The Fifth Element

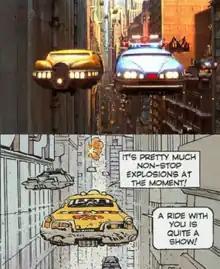
Korben's flying taxicab (top), which was inspired by the comic album "The Circles of Power", drawn by artist Jean-Claude Mézières.

Besson wrote and directed the commercially successful "" (1994). During that period, he continued to work on the script for "The Fifth Element", shortening it. He reduced the film's budget to $90million before again attempting to find a studio willing to produce it. Columbia Pictures, which had a partnership in "Leon", agreed to finance the film. By this time, Besson had decided to go with a lesser-known lead actor to save on production costs. Besson happened to be in Barry Josephson's office when Willis called regarding a different film. Besson asked to speak to Willis "just to say hello" and told him that "The Fifth Element" was finally going ahead, explaining his decision to go with a less-expensive actor. After a short silence, Willis said, "If I like the film, we can always come to an arrangement." After reading the script, Willis agreed to take on the role.